Blohm & Voss BV 144

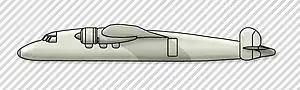
Profile drawing of the Bv 144

The Blohm & Voss BV 144 was an advanced twin-engined commercial airliner developed by the German aircraft manufacturer Blohm & Voss. While a pair of prototypes were completed, no production aircraft were ever produced.